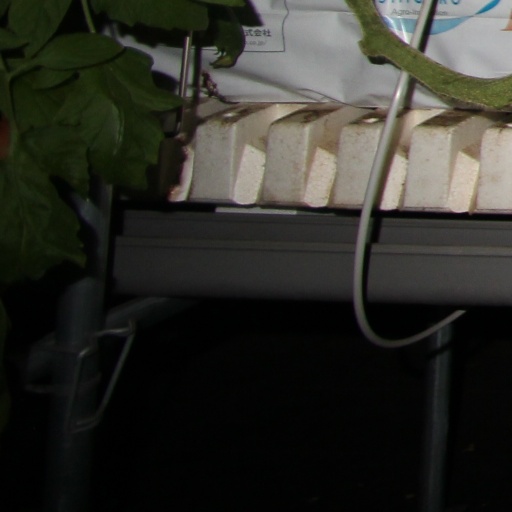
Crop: tomato